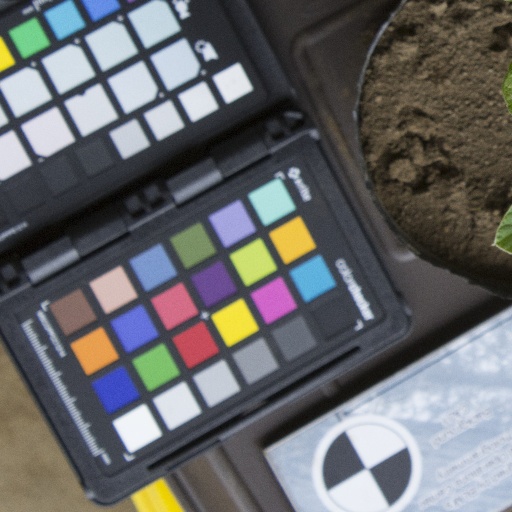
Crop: soybean